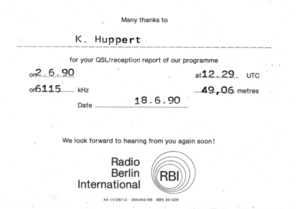
QSL-kort
QSL-takkekort fra 1990 Radio Berlin International på en QSL-rapport af en af deres radioudsendelser.
Et QSL-kort er en skriftlig eller elektronisk signeret bekræftelse af enten tovejs-radiokommunikation mellem to amatørradiostationer eller en envejs radiomodtagelse af et radiosignal fra en AM-radio, FM-radio, fjernsyn eller kortbølge radiostation. QSL-kort kan også bekræfte modtagelsen af en tovejsradiokommunikation fra en tredjeparts radiolytter. Et typisk QSL-kort er samme størrelse og lavet af samme materiale som et typisk postkort, og de fleste sendes via postvæsenet.